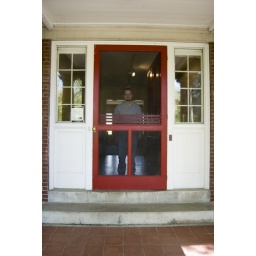
Biggest screen door in the world